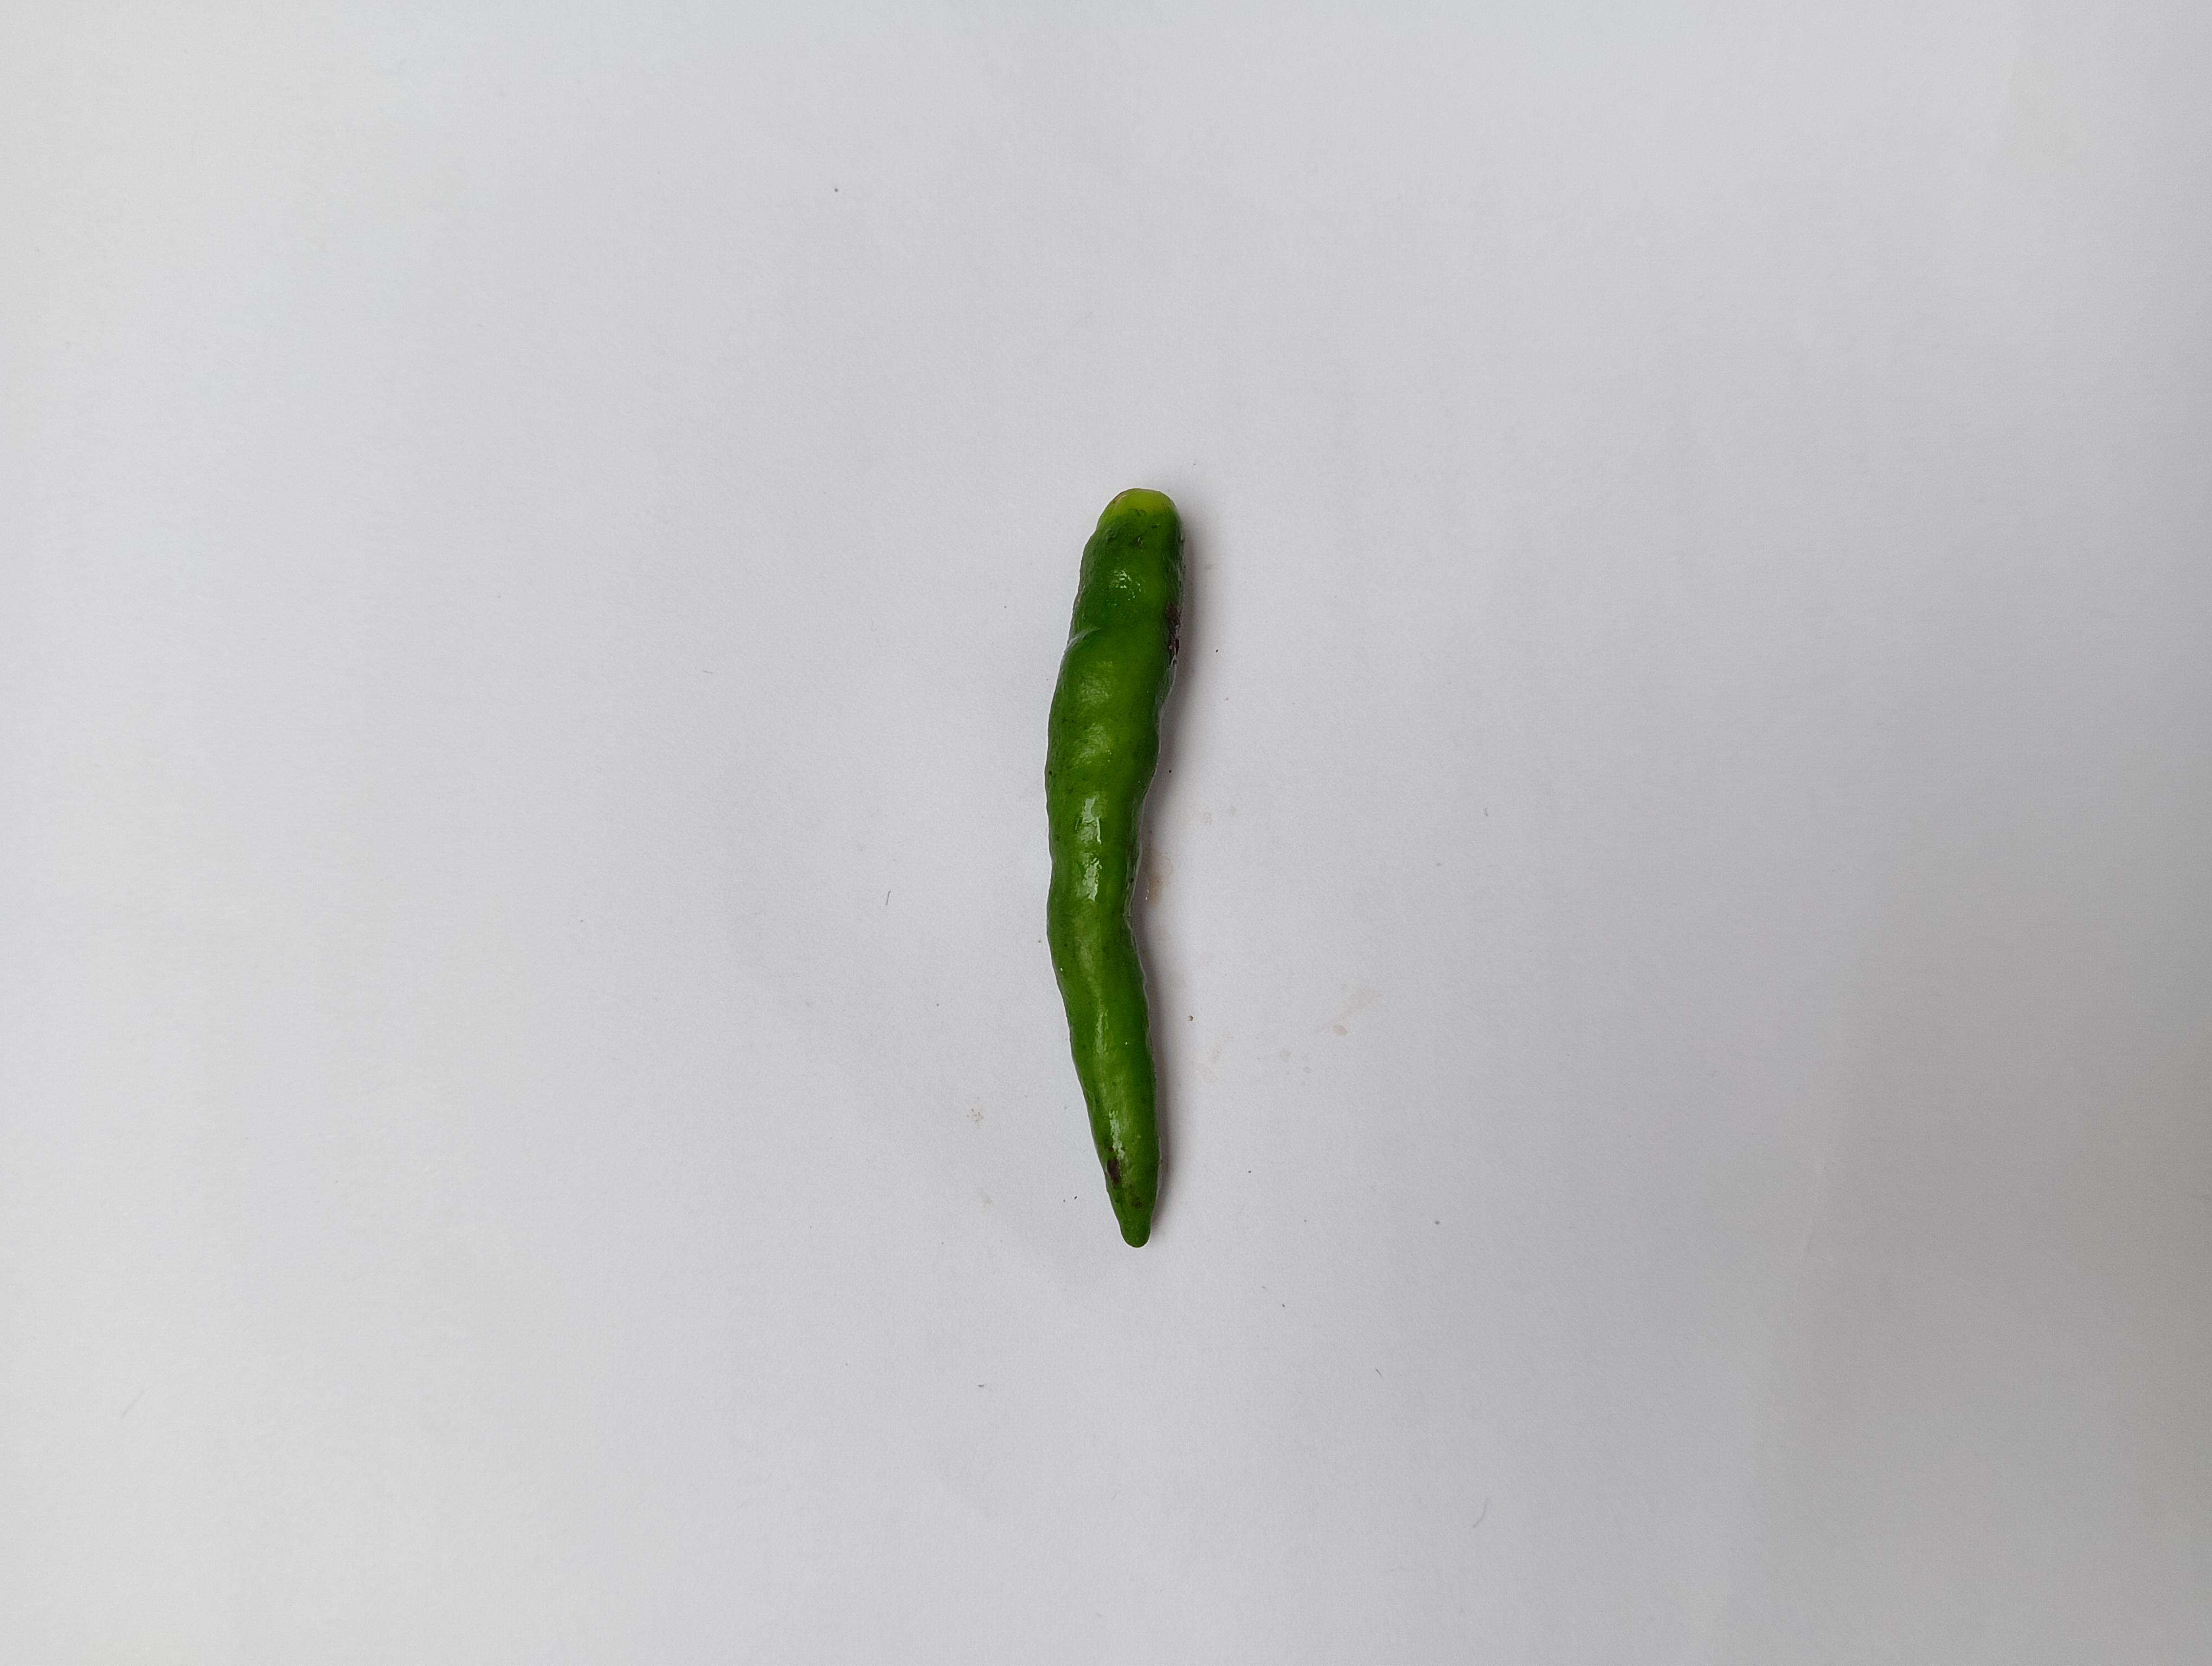
Label: Green Chili